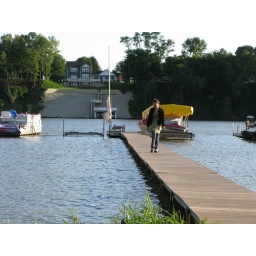
My sister &amp;amp; niece met us at the lake house this weekend. What a lovely almost-fall evening by the fire!